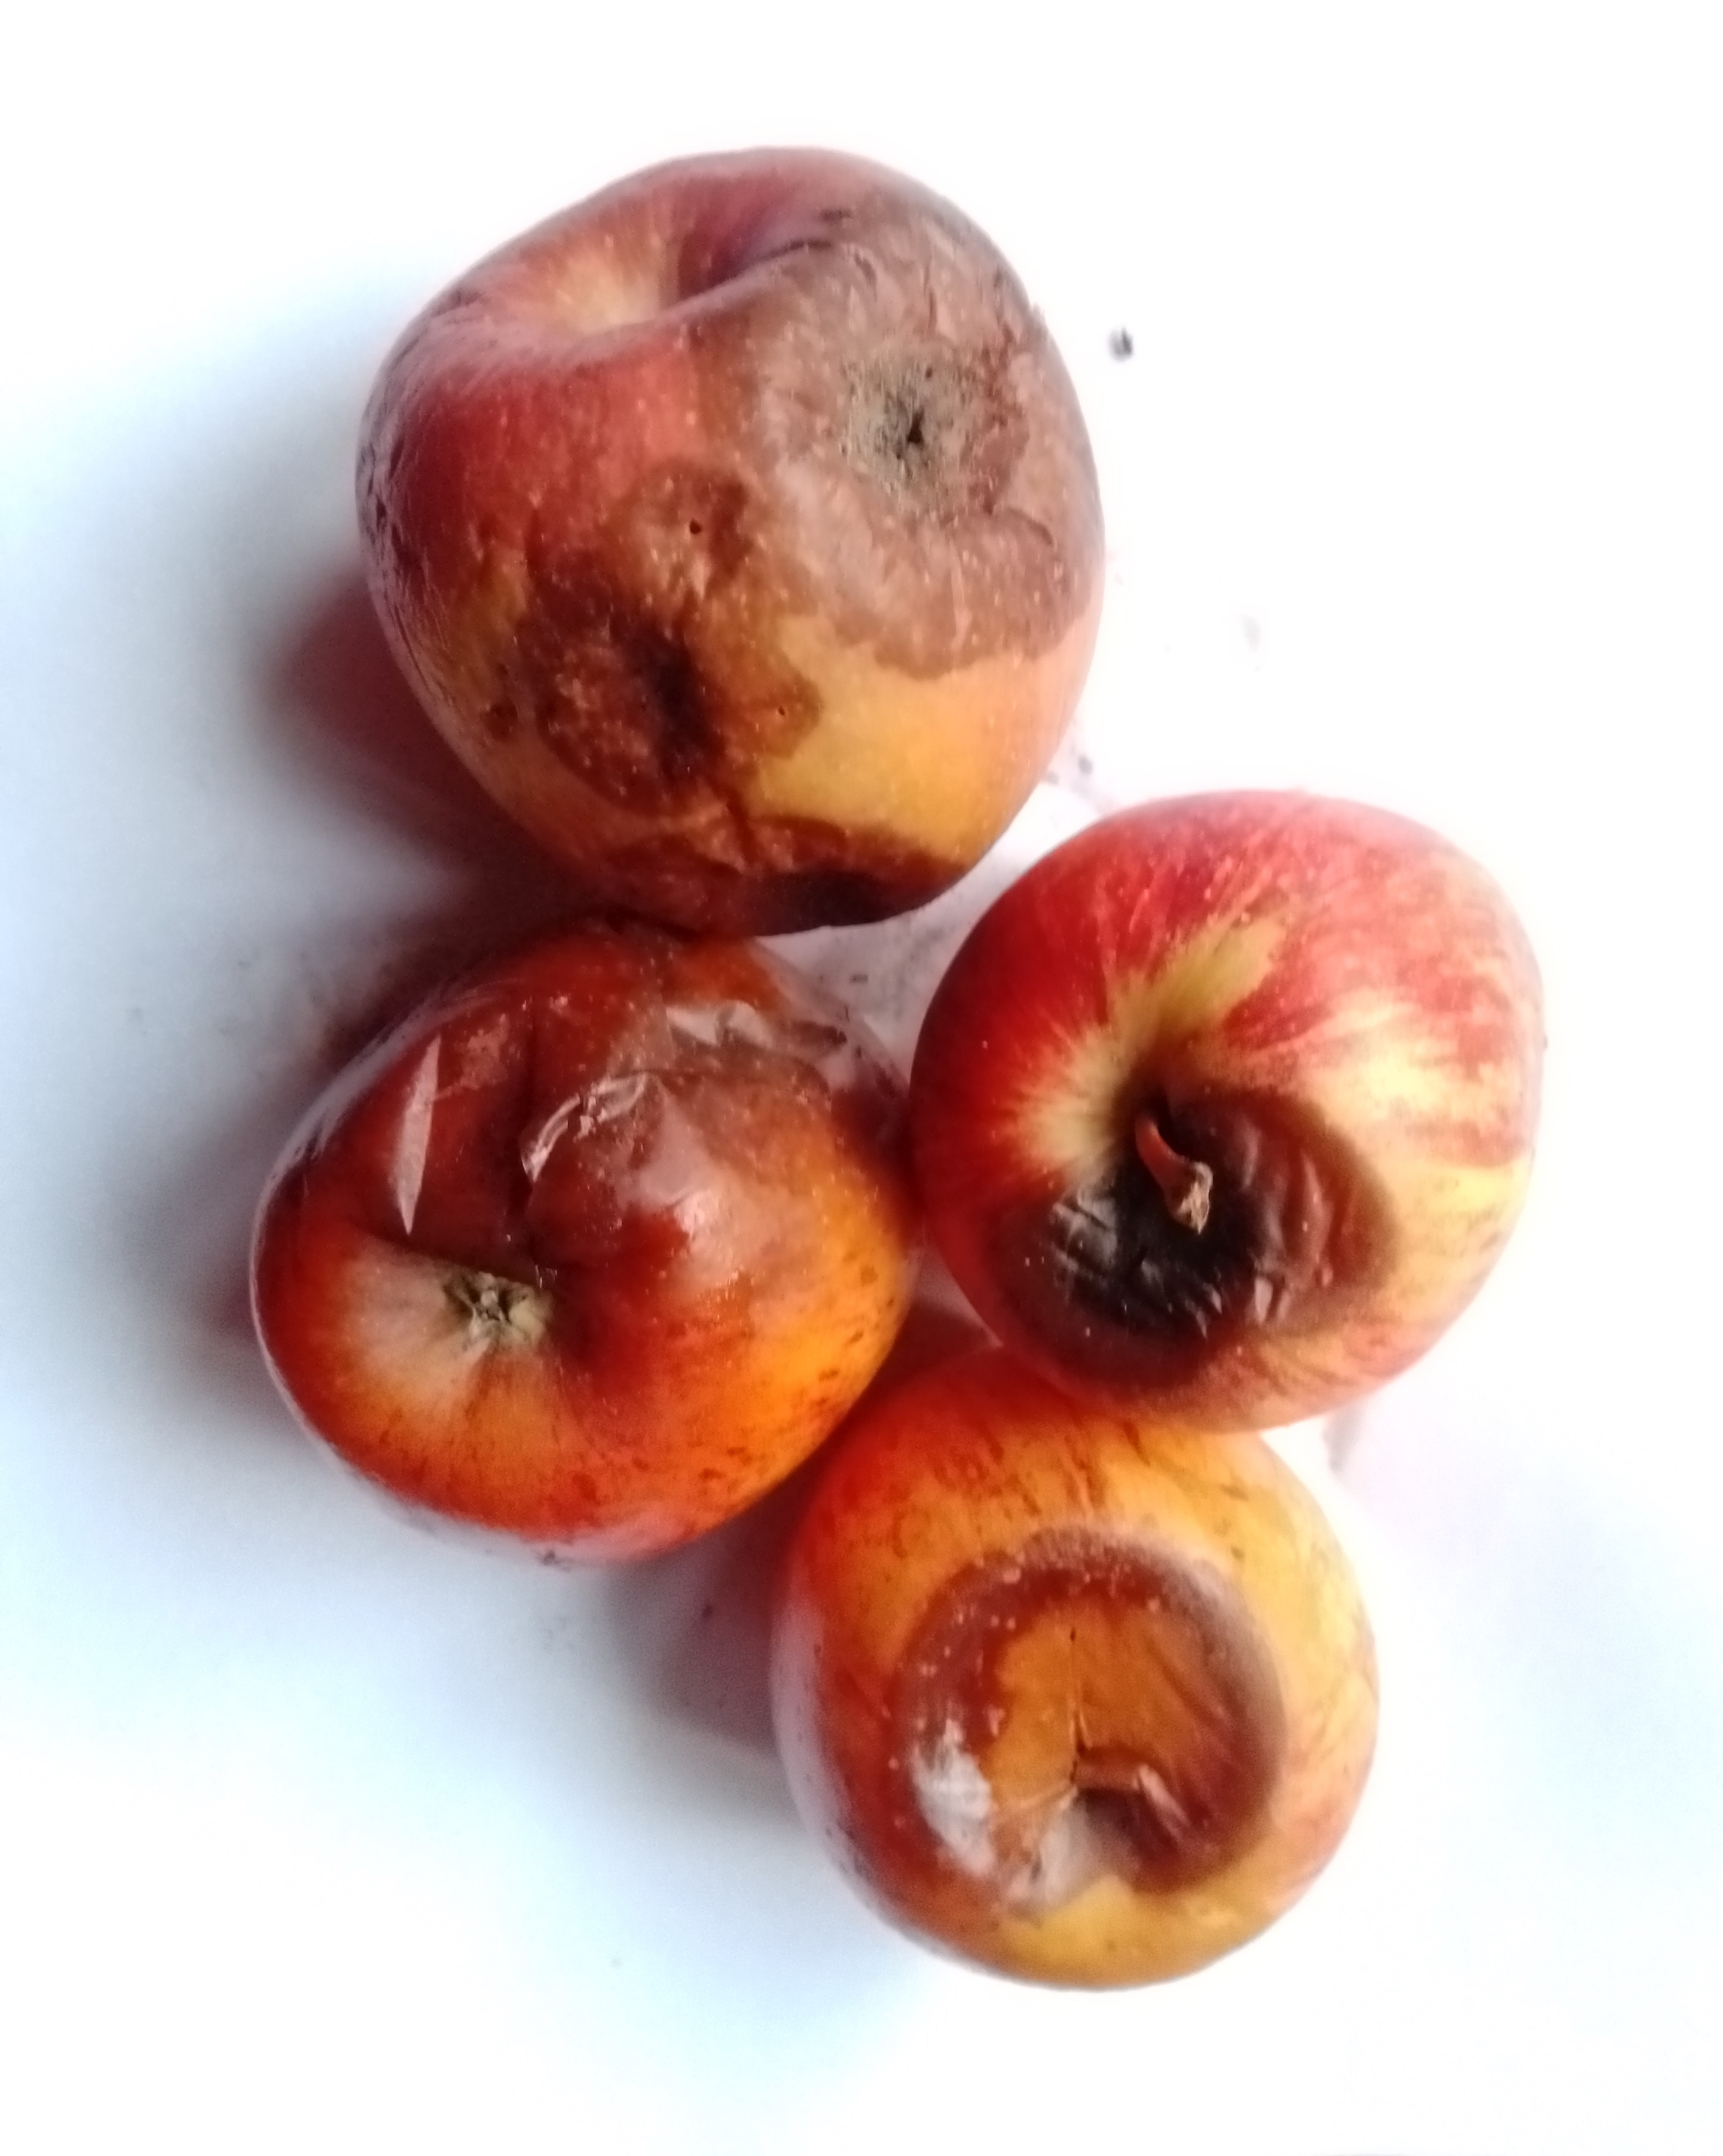
Fruit: apple
Condition: rotten